Self-determination

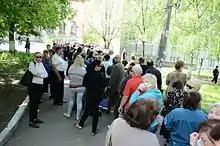
Donetsk status referendum organized by separatists in Ukraine. A line to enter a polling place, 11 May 2014

National self-determination appears to challenge the principle of territorial integrity (or sovereignty) of states as it is the will of the people that makes a state legitimate. This implies that people should be free to choose their own state and its territorial boundaries. However, there are far more self-identified nations than there are existing states and there is no legal process to redraw state boundaries according to the will of these peoples. According to the Helsinki Final Act of 1975, the UN, ICJ and international law experts, there is no contradiction between the principles of self-determination and territorial integrity, with the latter taking precedence.